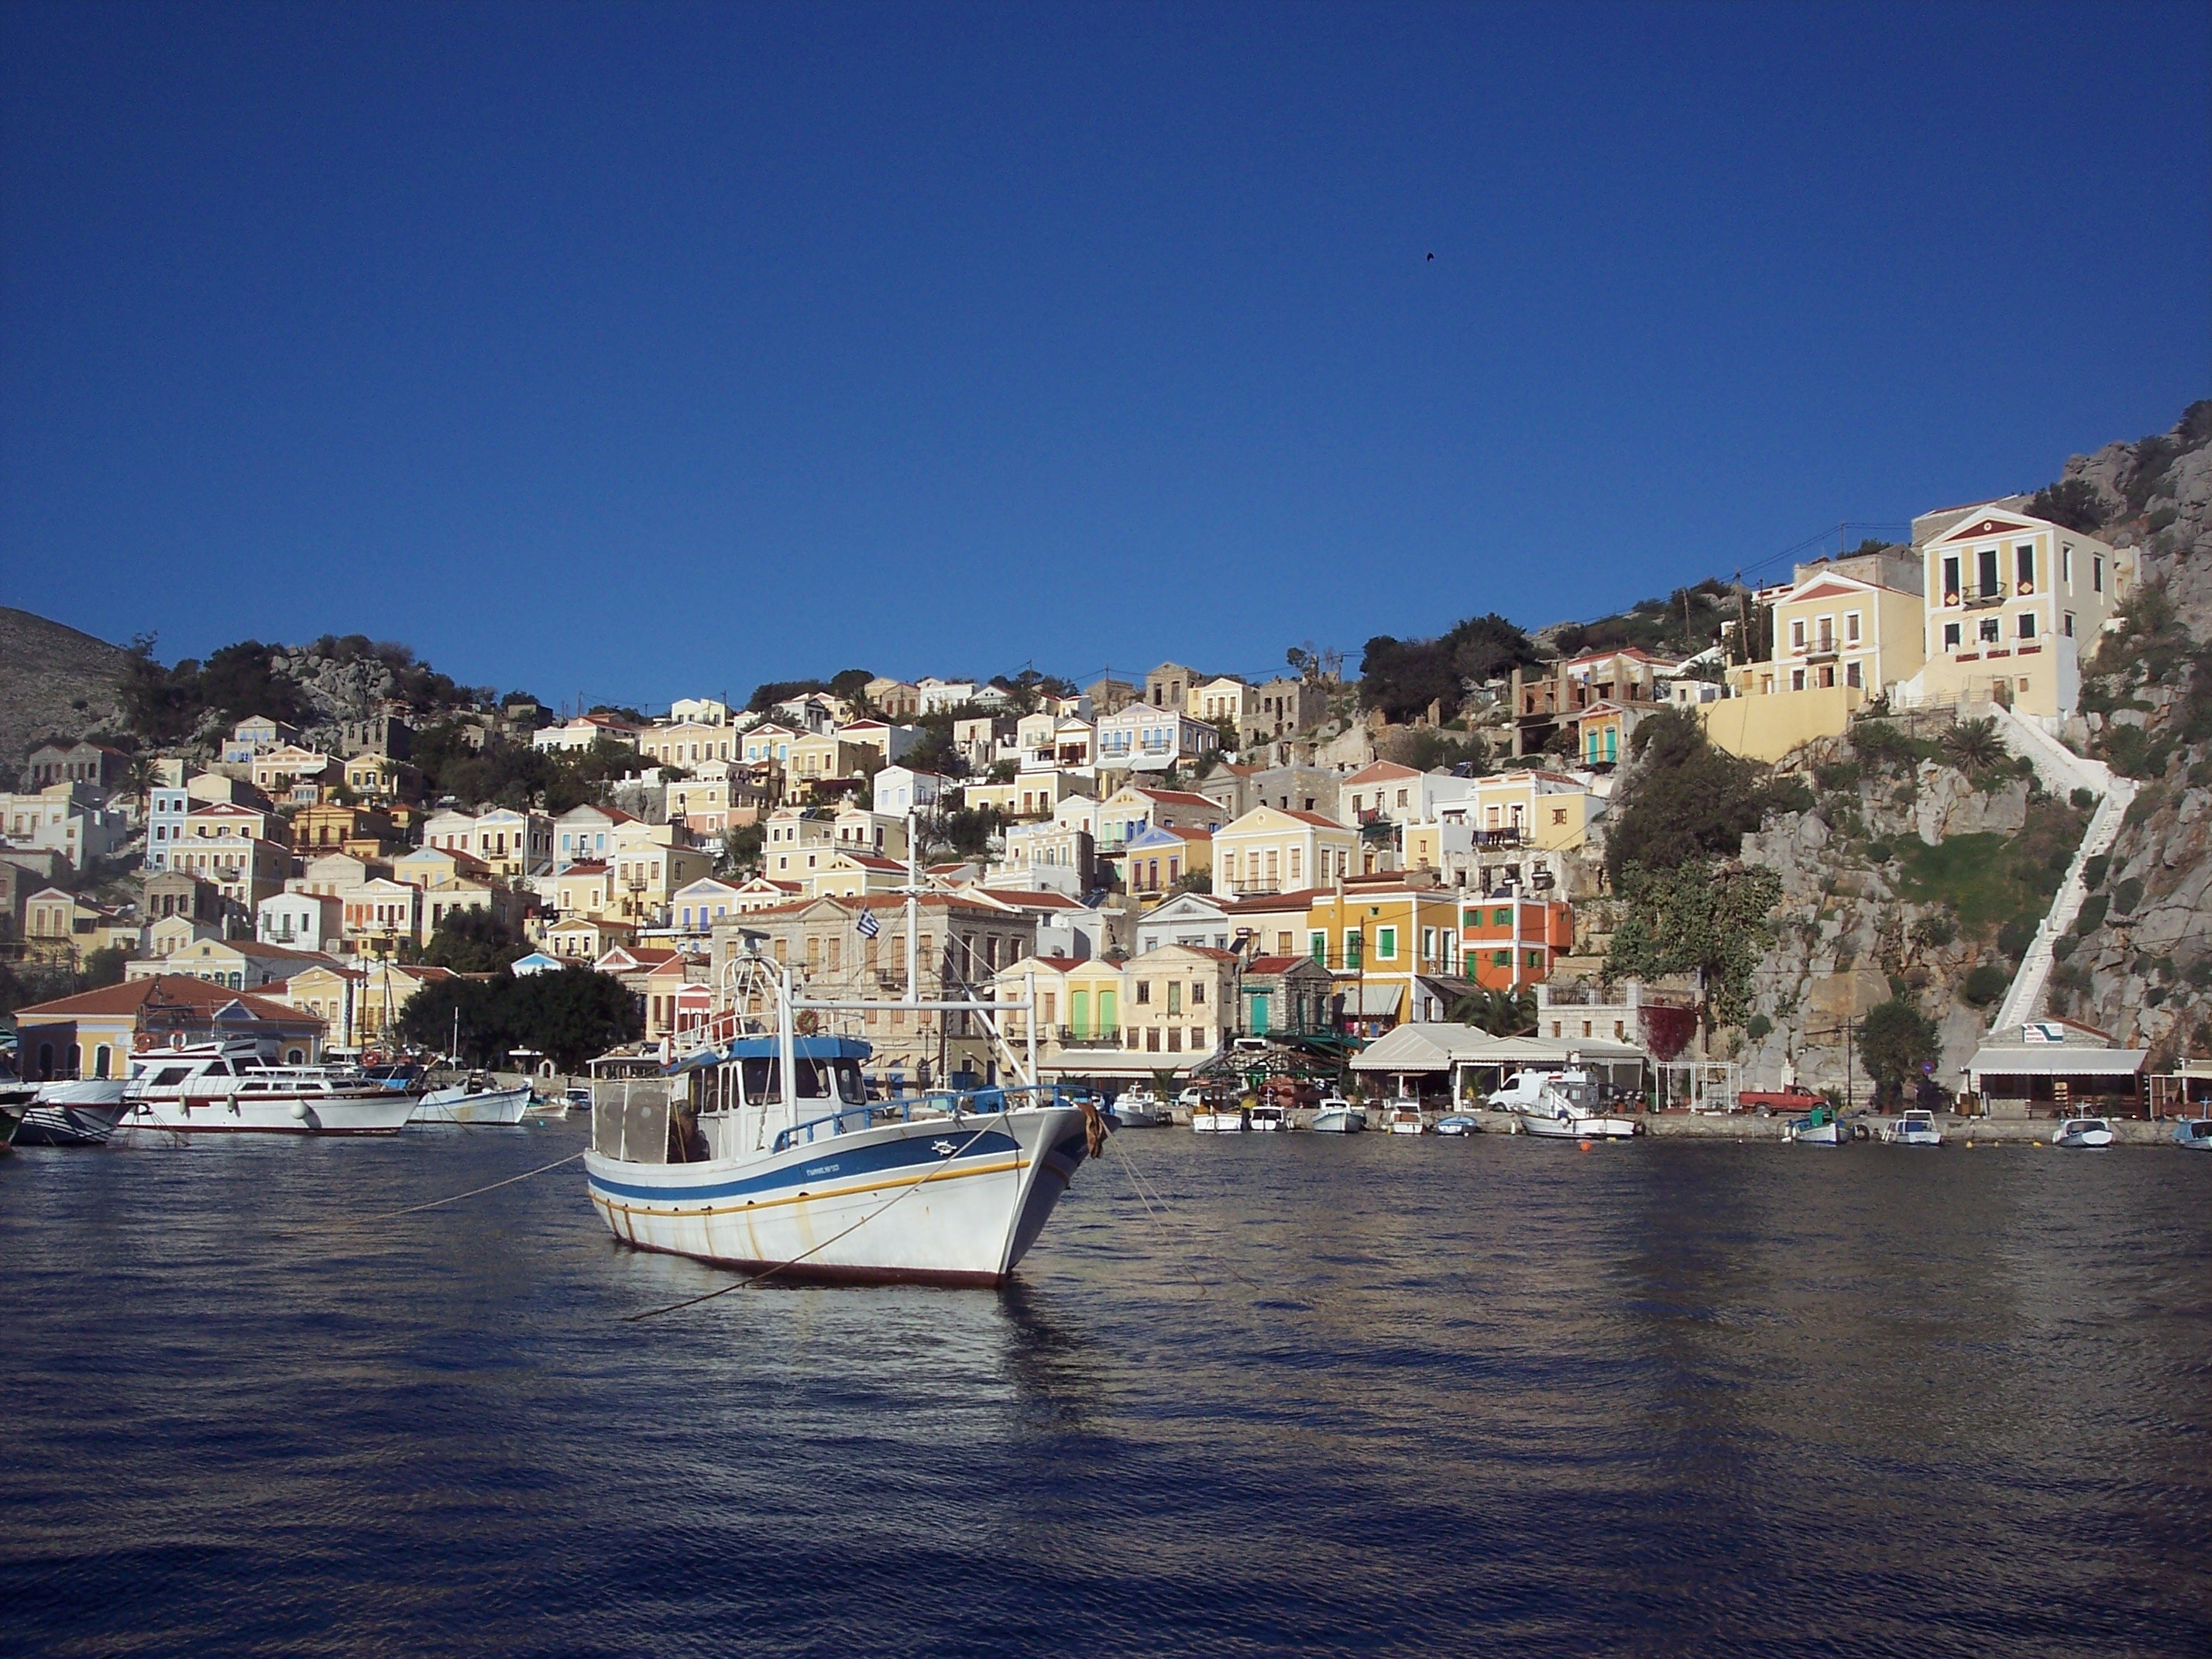
sea, coast, water, boat, town, river, summer, vacation, village, greek, mediterranean, vehicle, holiday, bay, island, harbor, marina, port, colorful, tourism, waterway, body of water, greece, aegean, simi, symi, dodecanesse